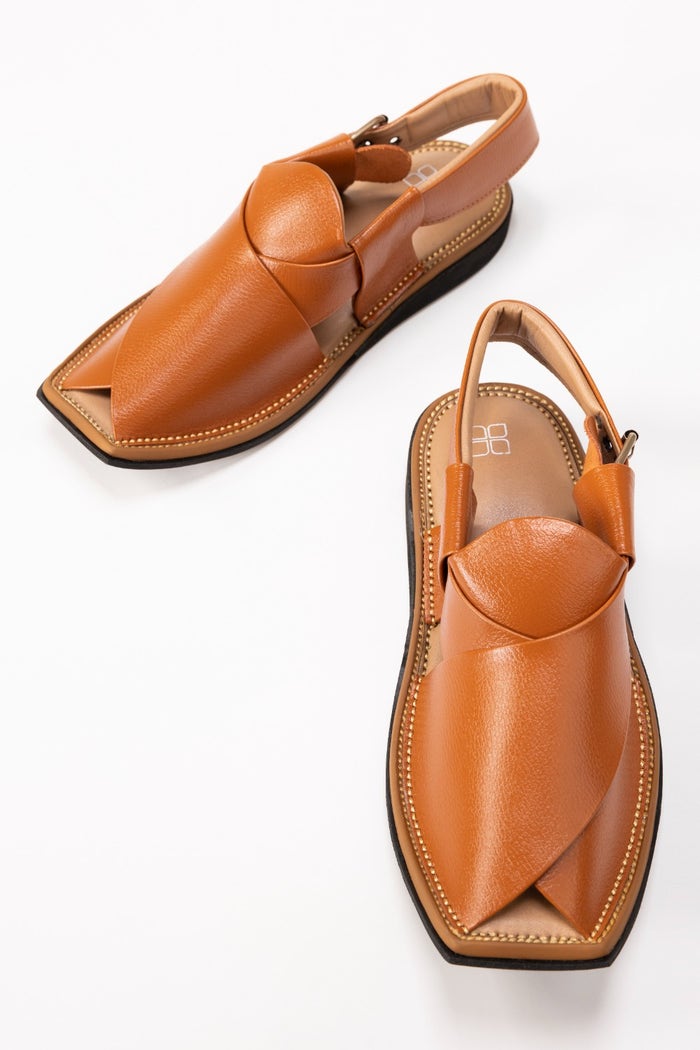
tan leather khan sandal